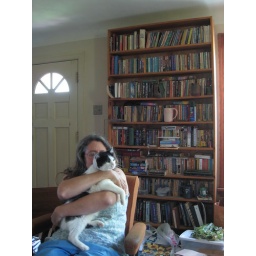
Day 160 Hugging a cat in the library